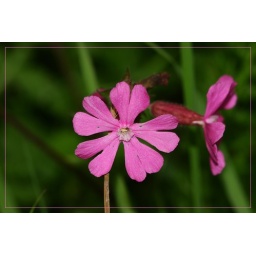
deep in the in the forest are flowers